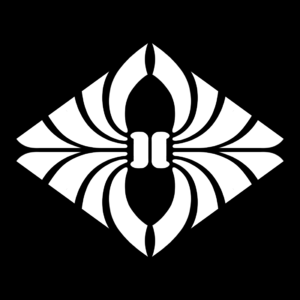
Bandō Tamasaburō est le nom de scène emprunté par une série d'acteurs kabuki de la famille Bandō. Des cinq qui ont porté ce nom, la plupart ont été adoptés dans la lignée. De nombreux membres de la famille Bandō étaient également adoptés ou membres de sang de la famille Morita qui a créé et dirigé le Morita-za à Edo.